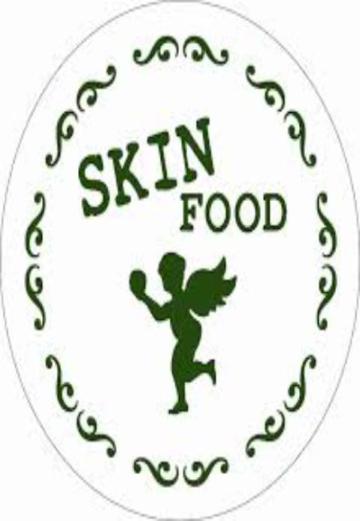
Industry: Necessities